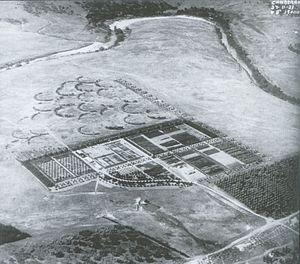
Yarralumla est un important quartier du district « Canberra Sud », dans la capitale de l'Australie. Situé à environ 3,5 kilomètres au sud-ouest du centre-ville, il s'étend le long de la rive sud-ouest du lac Burley Griffin.